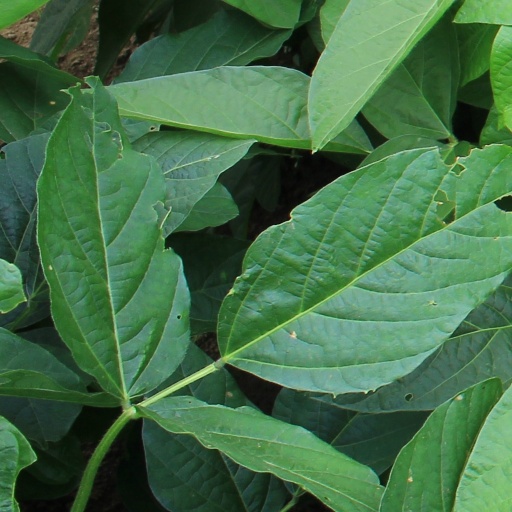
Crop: soybean